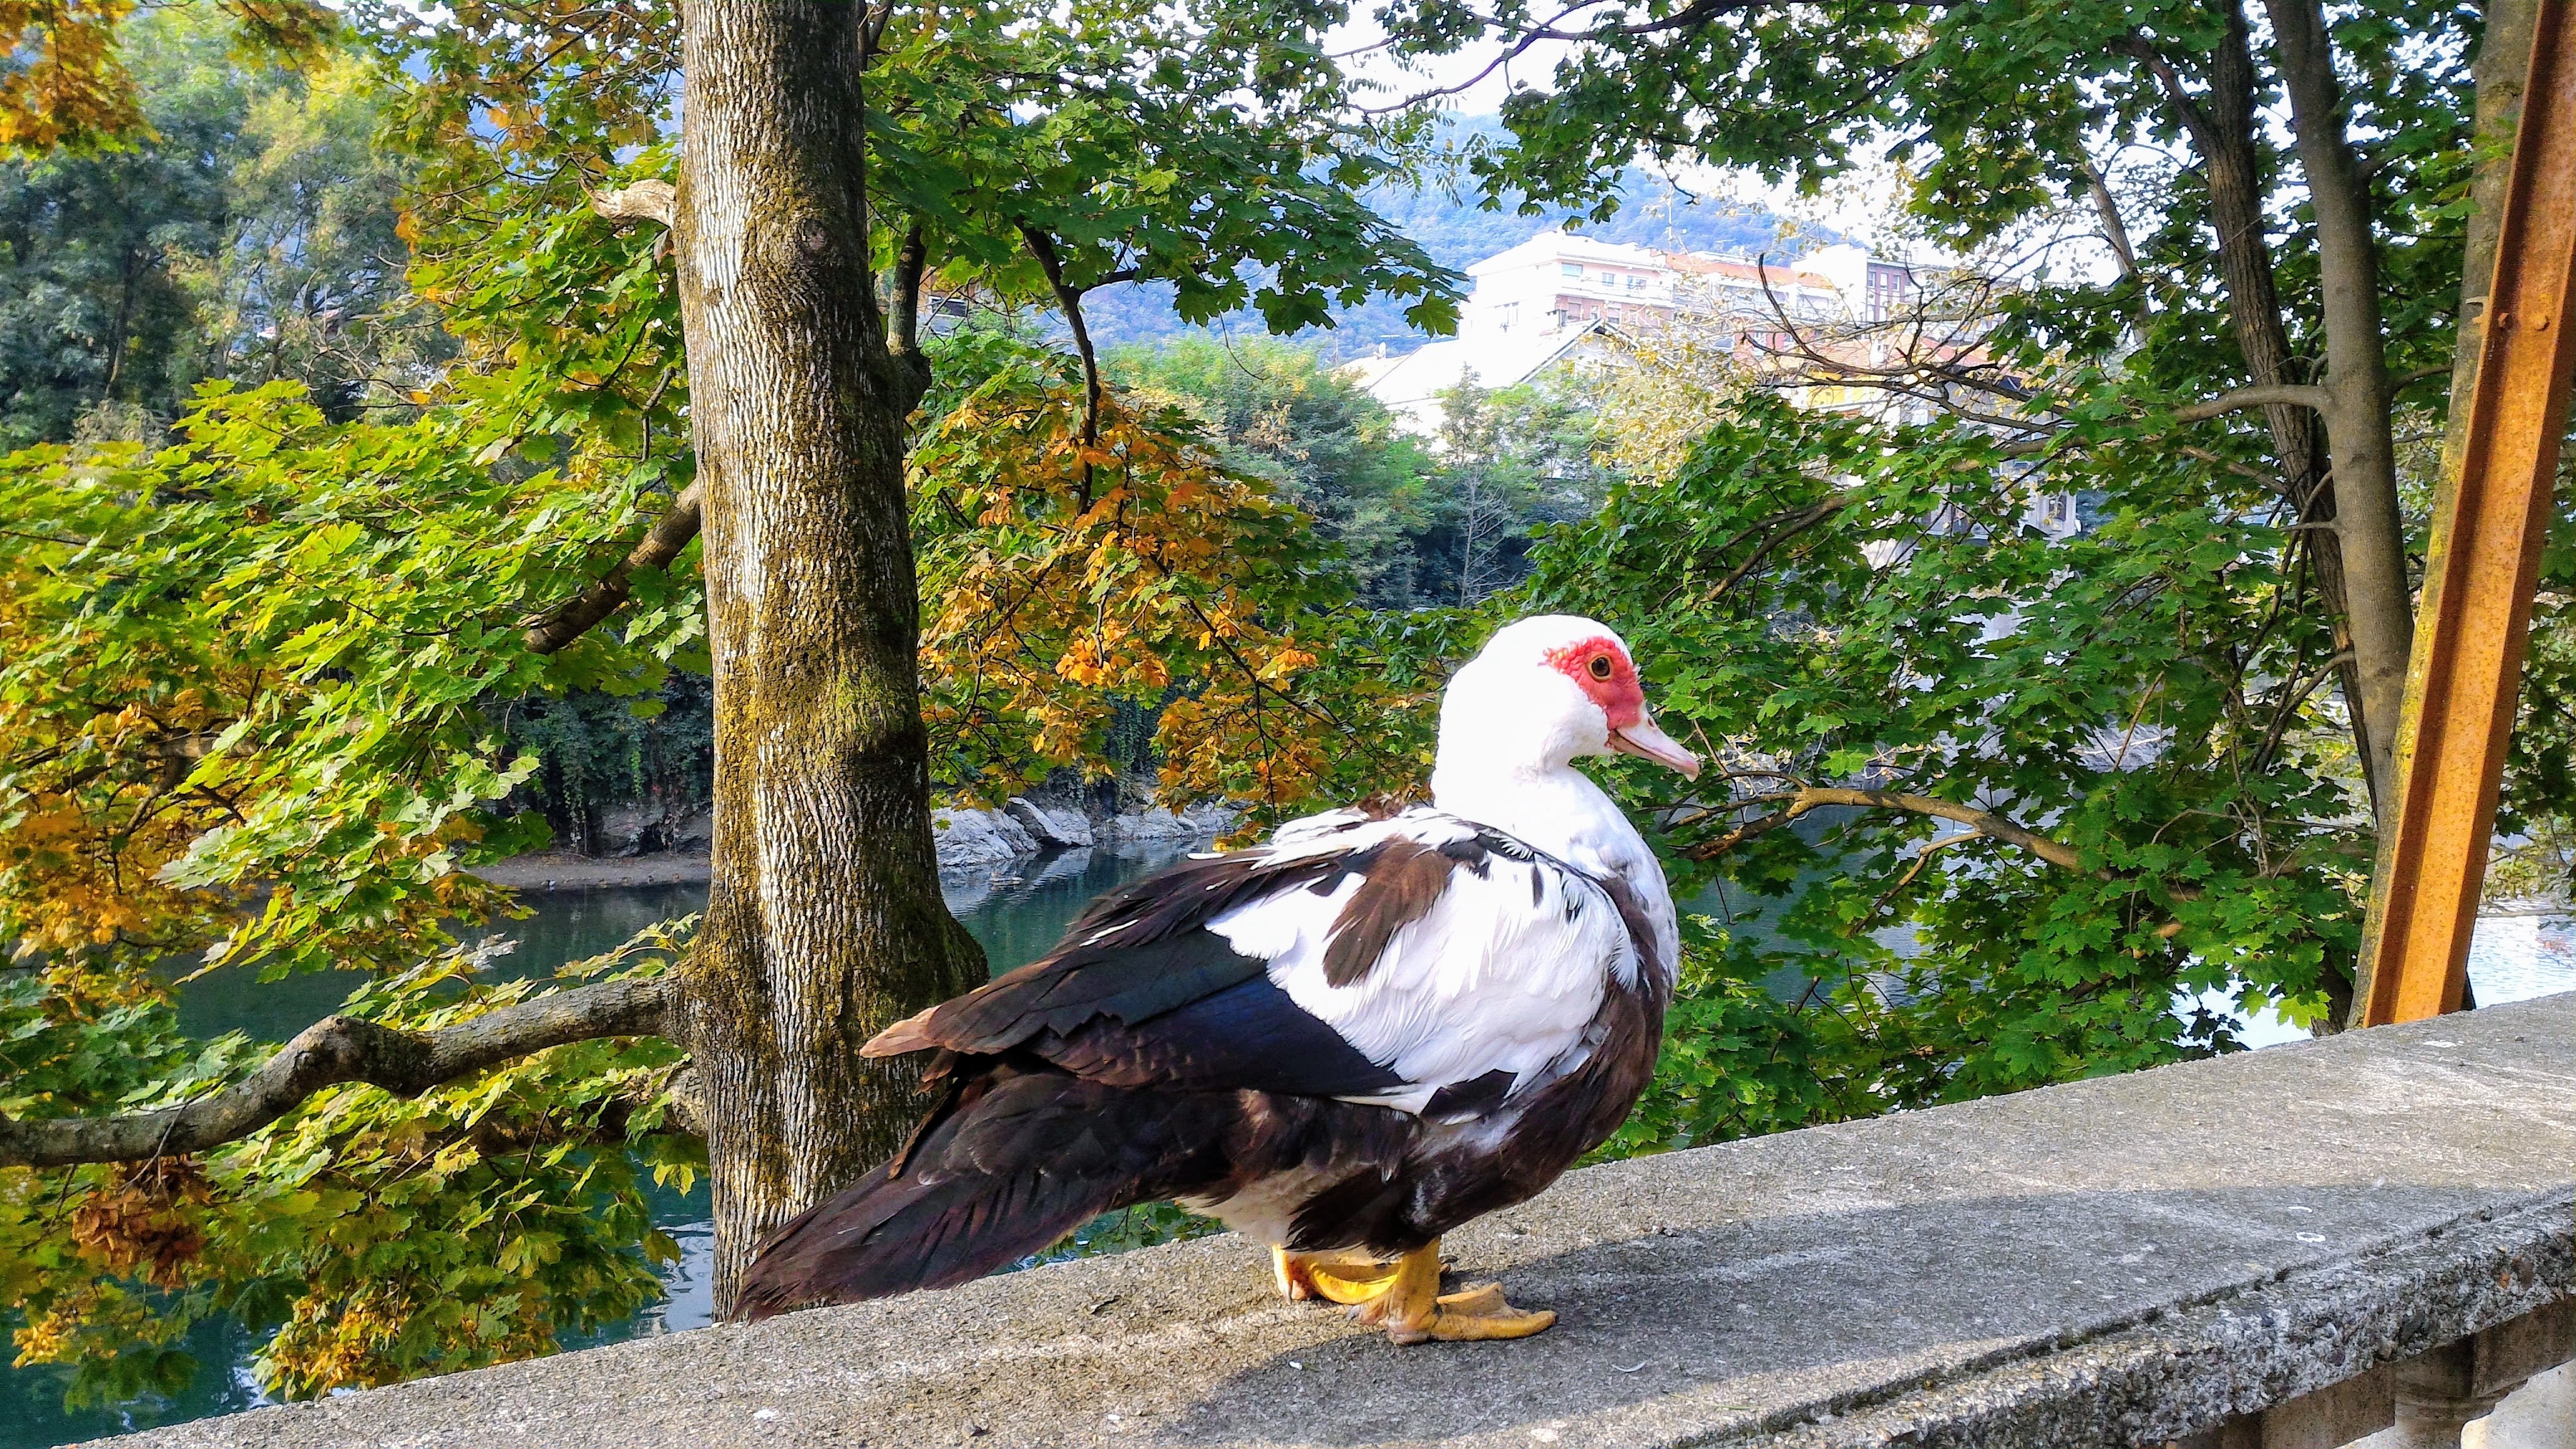
water, nature, bird, wildlife, zoo, park, fauna, duck, animals, vertebrate, ducks, dried leaves, biped